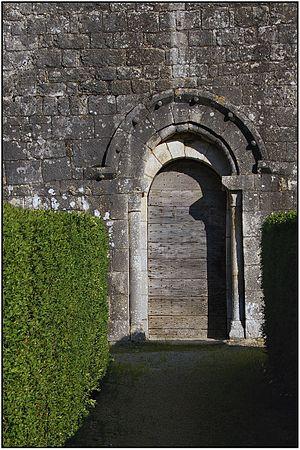
Église Saint-Georges de Meyraguet de Lacave
L'église Saint-Georges est une église catholique située à Lacave, en France.